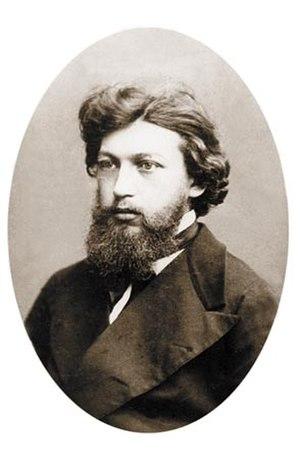
Igor Igorevitch Wagner, né le 9 décembre 1849 à Kazan et mort le 27 novembre 1903 à Varsovie, est un chimiste russe.